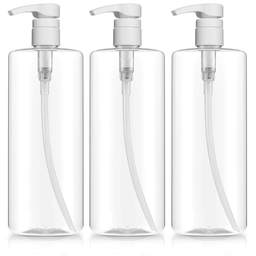
Label: plastic